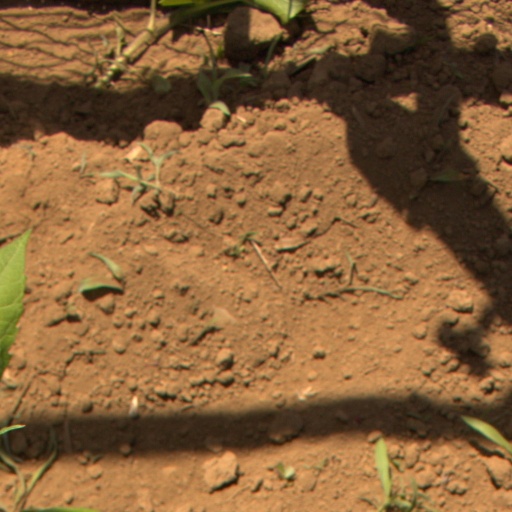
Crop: Jerusalem artichoke